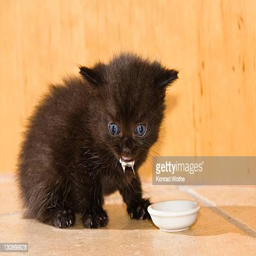
kitten drinking milk from a saucer